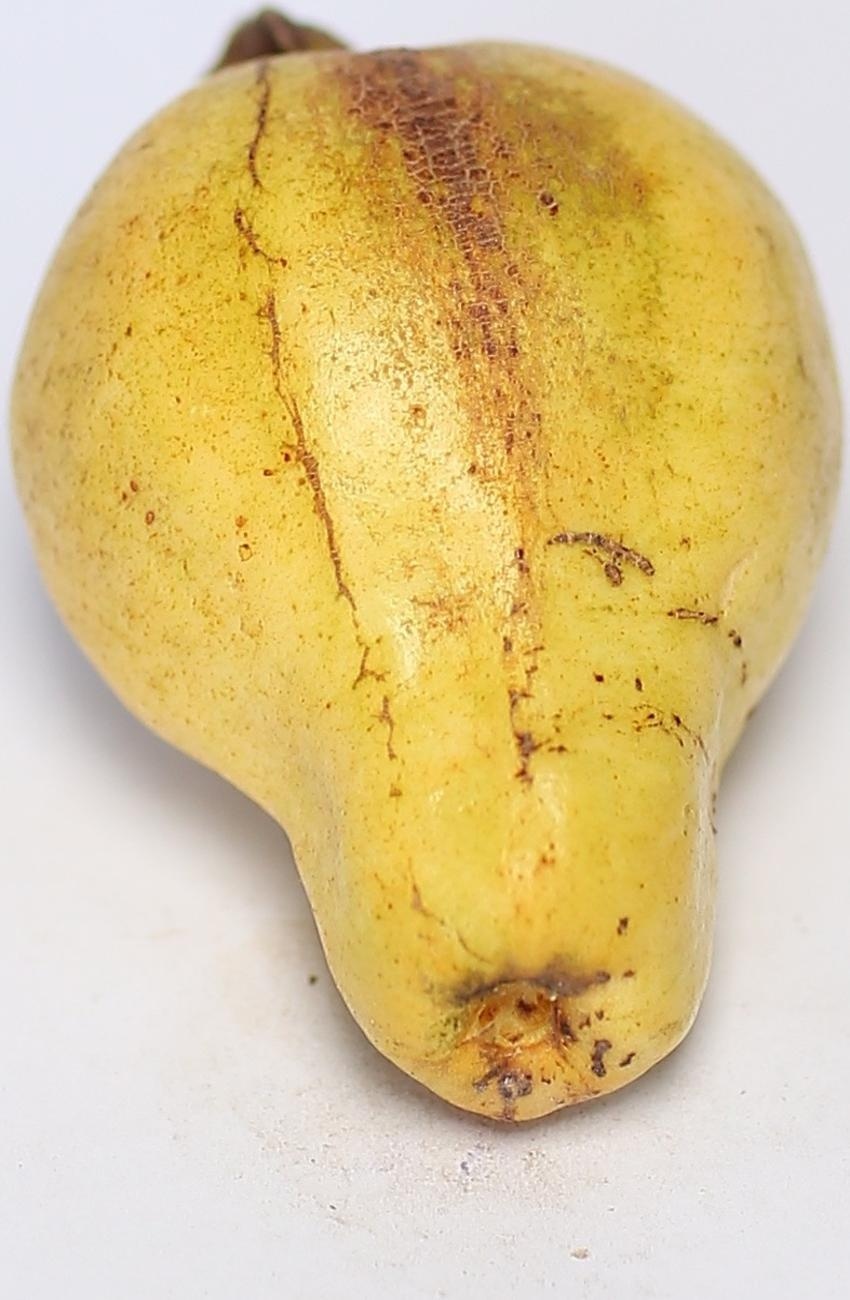
Maturity: ripe
Variety: local-sindhi